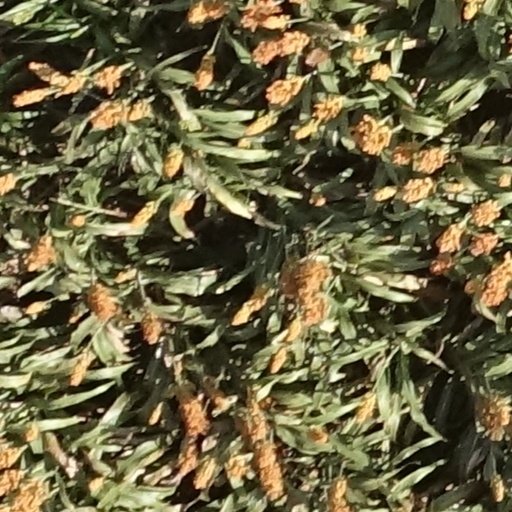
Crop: sorghum